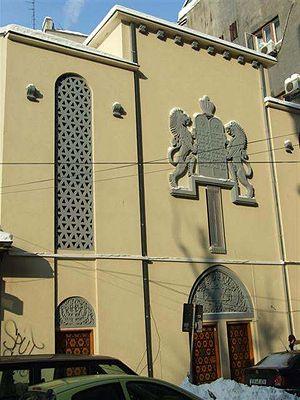
La synagogue Yeshua Tova est une synagogue à Bucarest, en Roumanie. Elle est la plus ancienne de la ville fréquentée par la communauté juive locale.